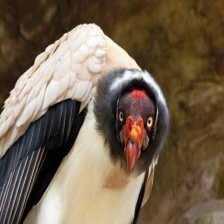
Species: KING VULTURE
Scientific name: SARCORAMPHUS PAPA
ImageNet parent category: vulture